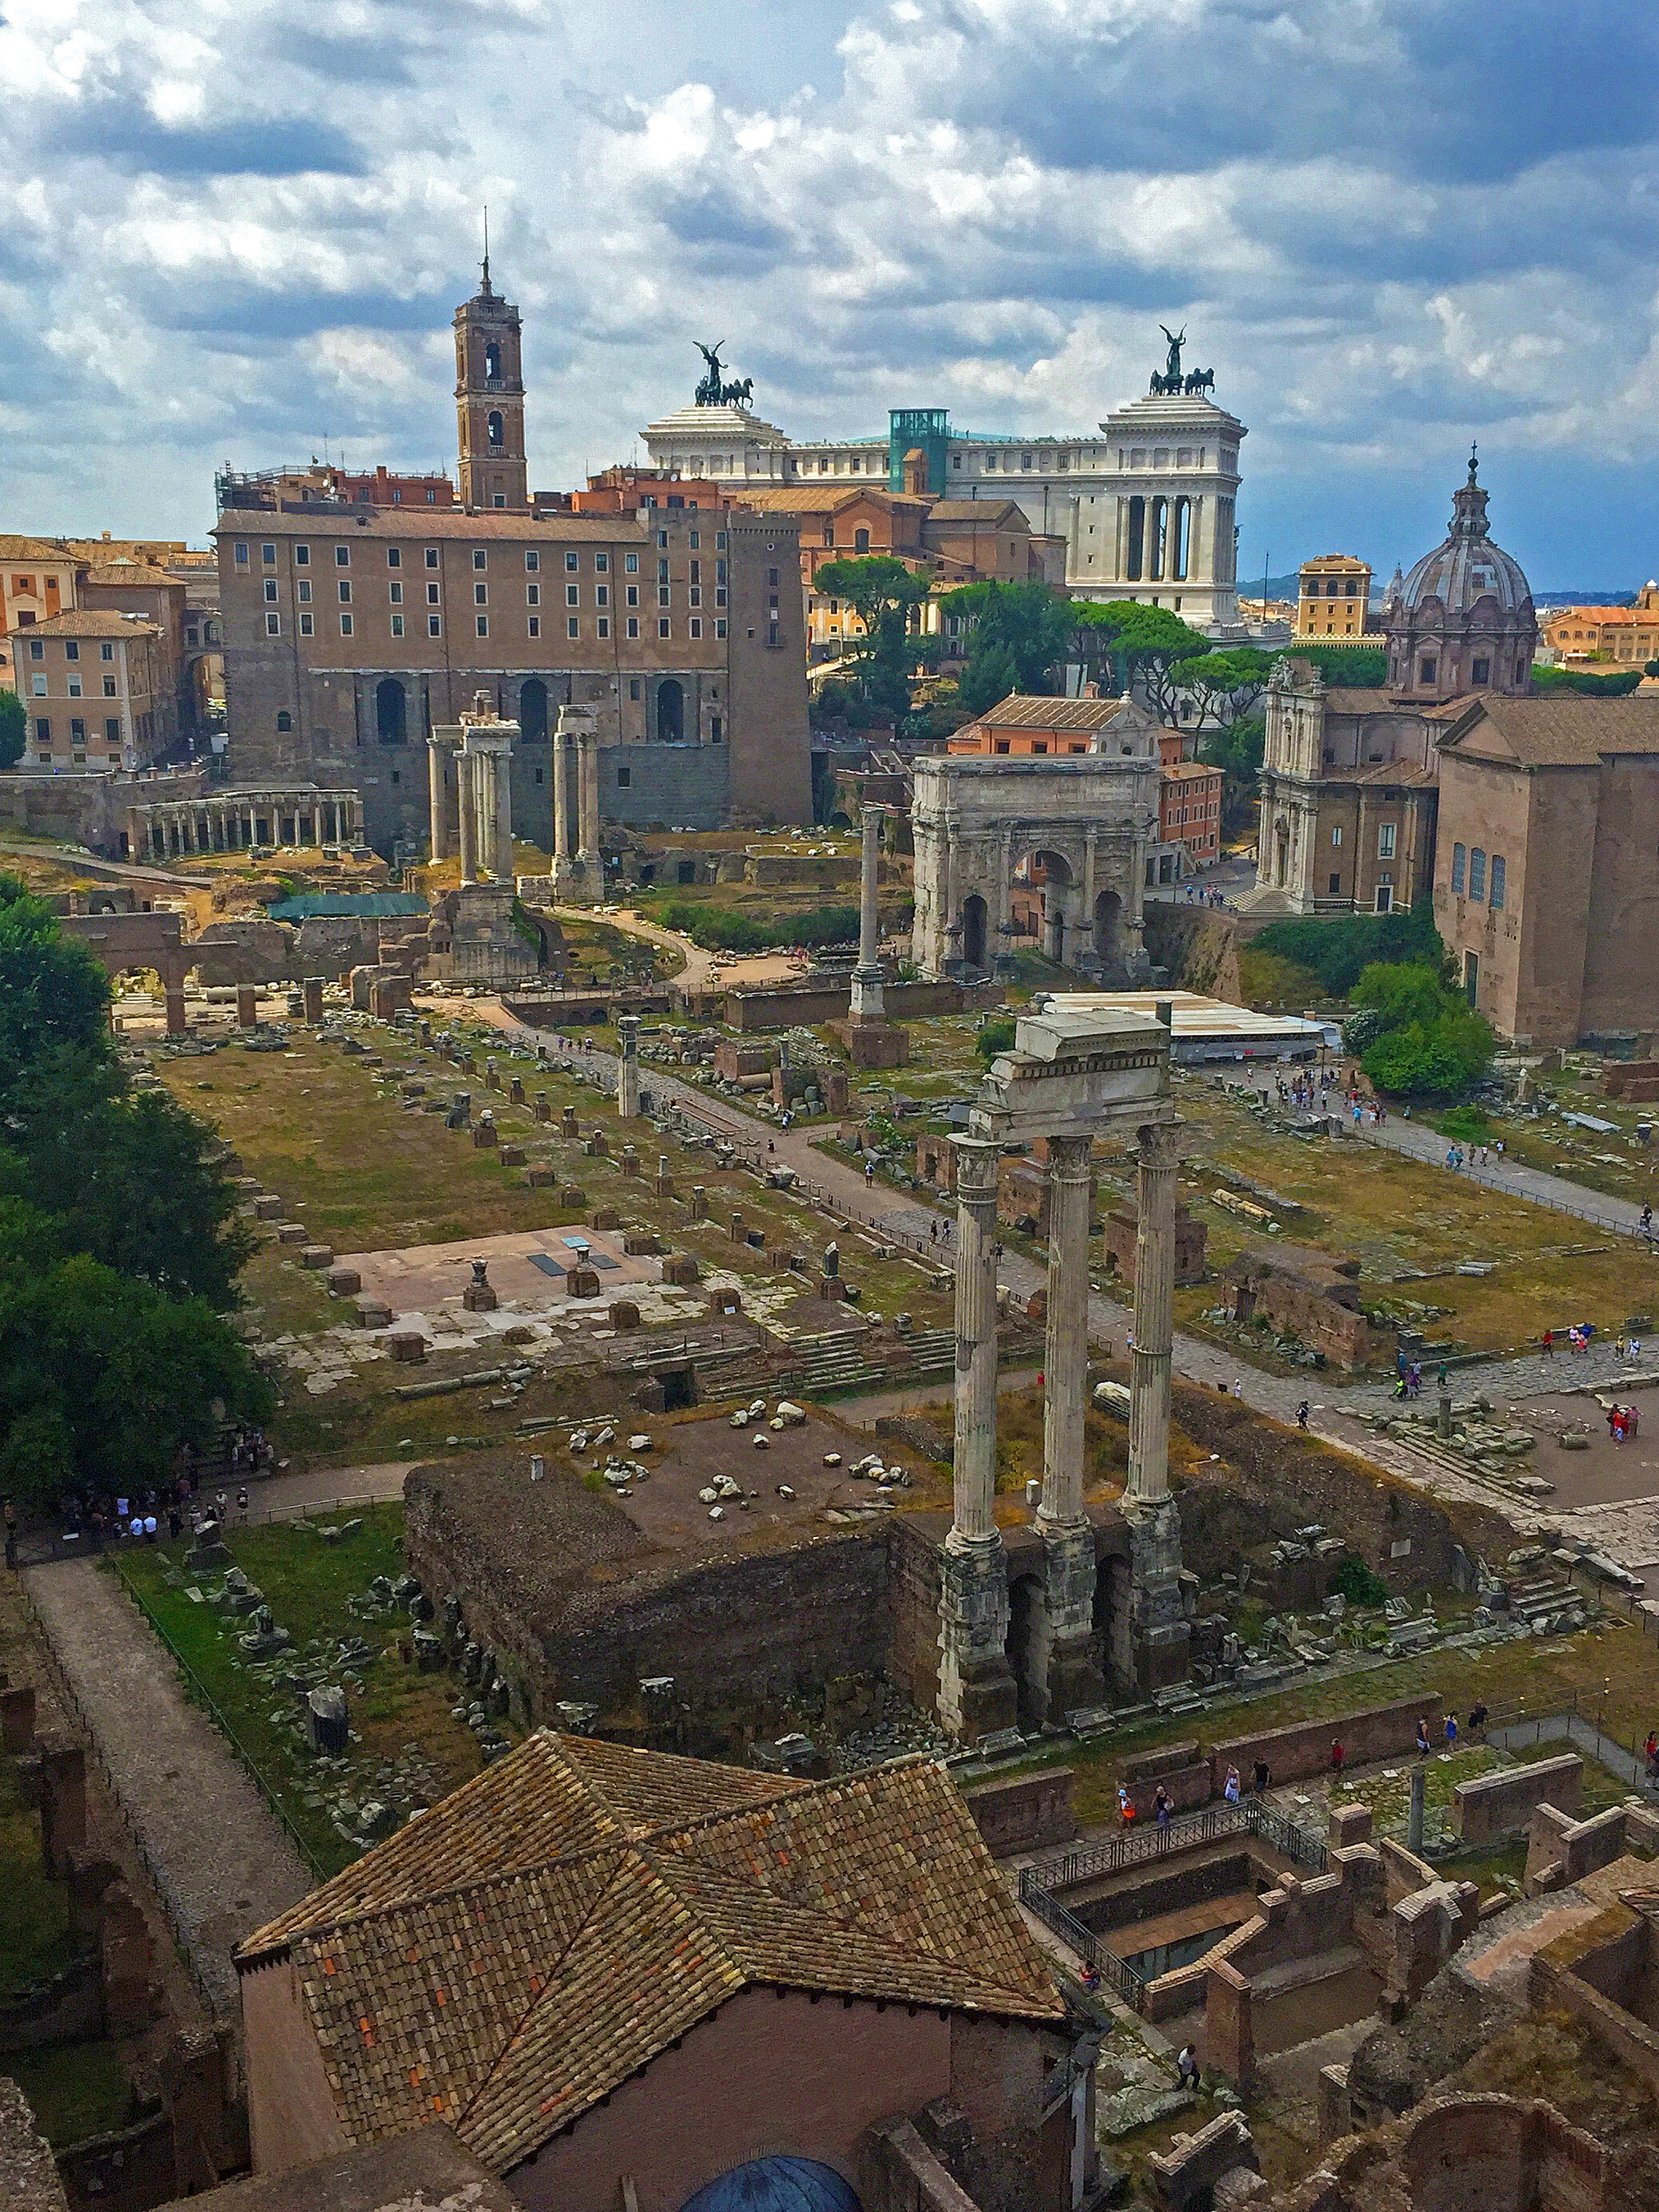
architecture, skyline, antique, town, city, skyscraper, monument, cityscape, downtown, tower, landmark, italy, cathedral, ruin, rome, temple, columns, roman, history, pierre, town square, heritage, neighbourhood, ancient rome, bird's eye view, aerial photography, ancient architecture, ancient ruins, roman forum, roman temple, urban area, ancient history, human settlement, metropolitan area